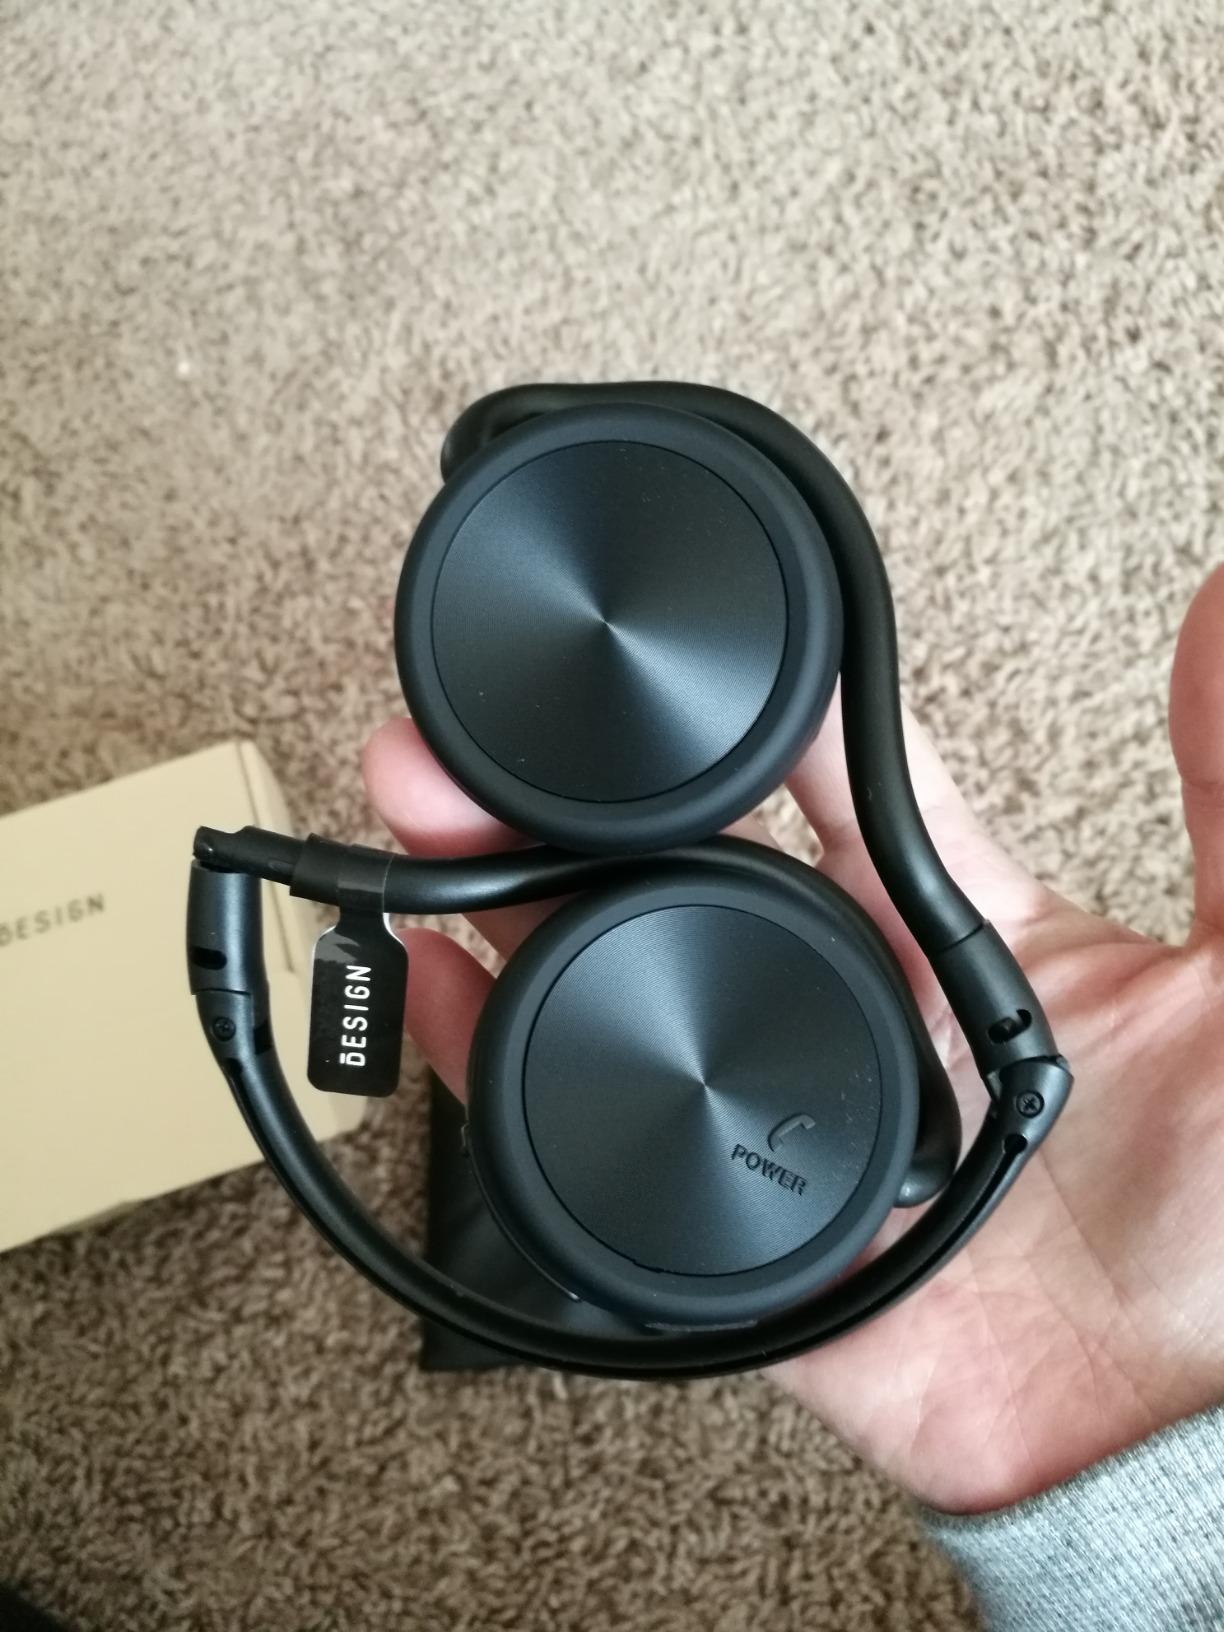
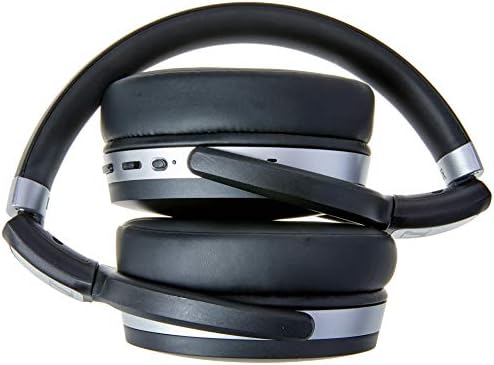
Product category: headphones
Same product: no